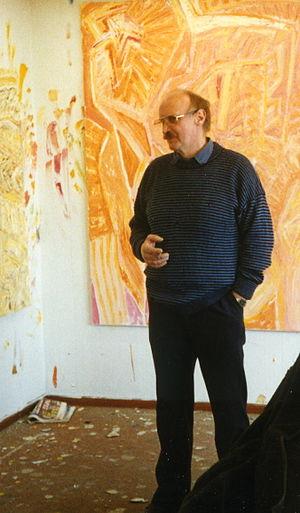
Kjell Pahr-Iversen, né le 22 décembre 1937 à Stavanger, est l’un des principaux représentants de la peinture scandinave contemporaine. Hymne à la lumière solaire, son œuvre puissante a été durant les dix dernières années exposée par plusieurs musées en France où le peintre a fait de longs séjours.